Bobov Dol Municipality

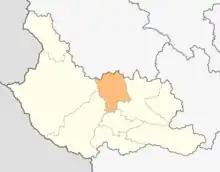
Bobov Dol municipality within Kyustendil Province

Bobov Dol Municipality is a municipality in Kyustendil Province, Bulgaria. The administrative centre is Bobov Dol.